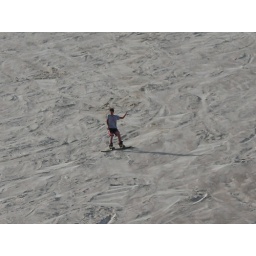
This is in Hirschau, Germany at a big sand hill where we, well Joey and Don went sand boarding.